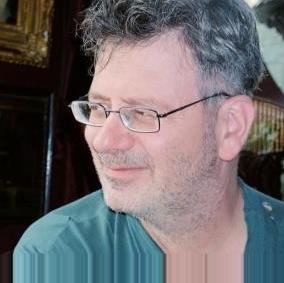
Age: 48